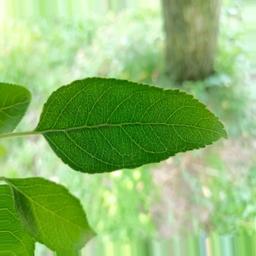
Label: Healthy